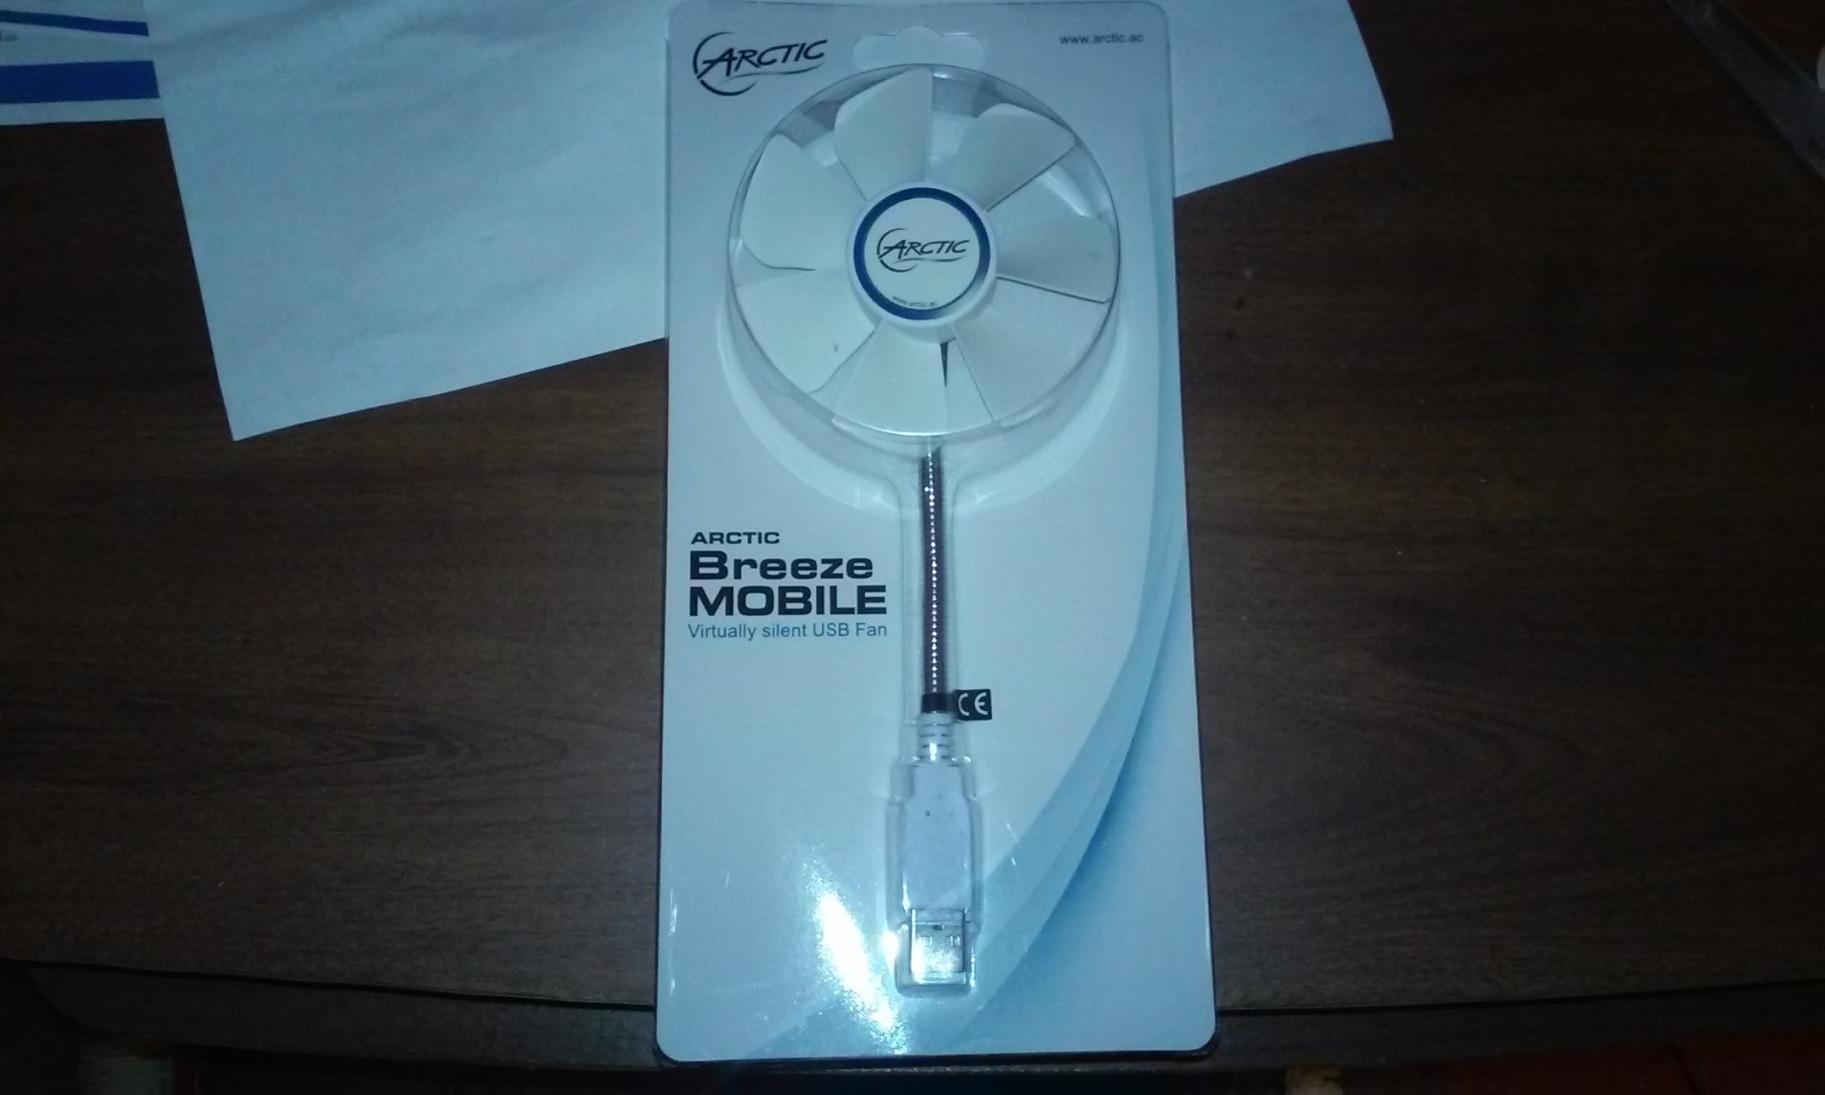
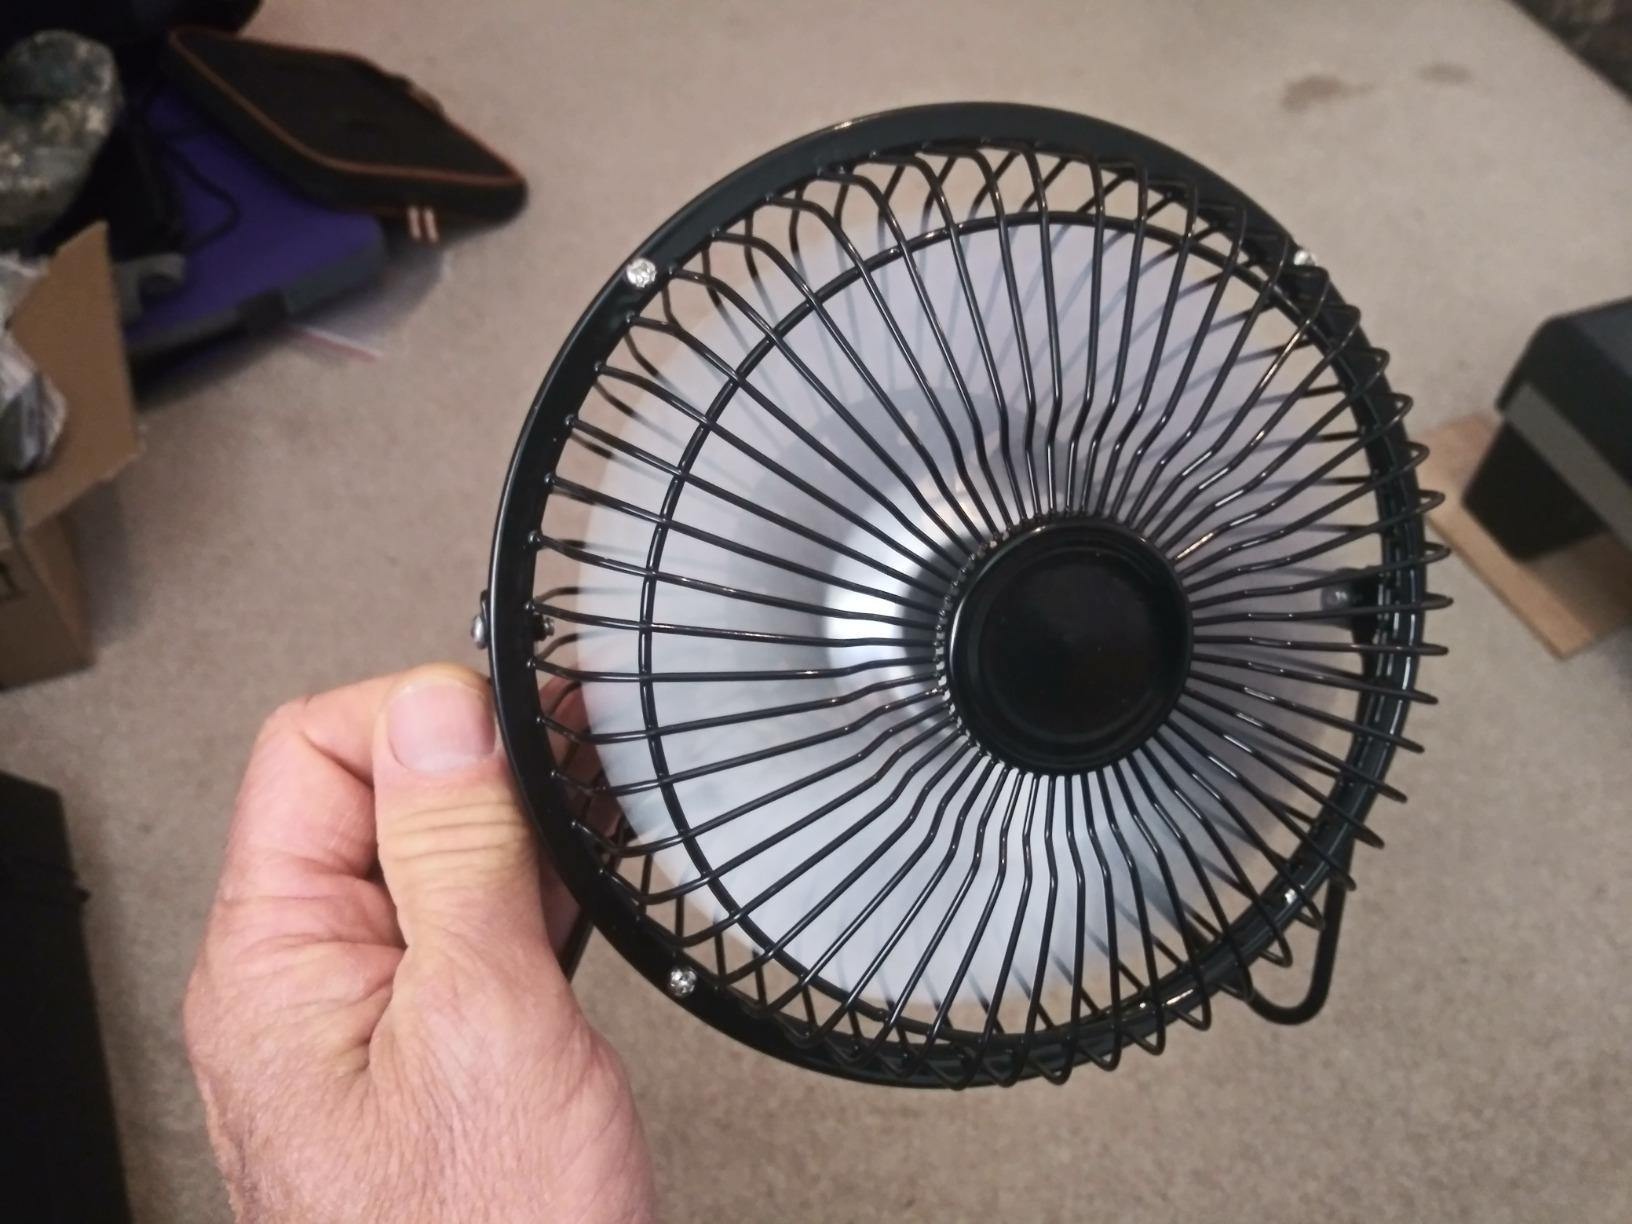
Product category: fan
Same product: no